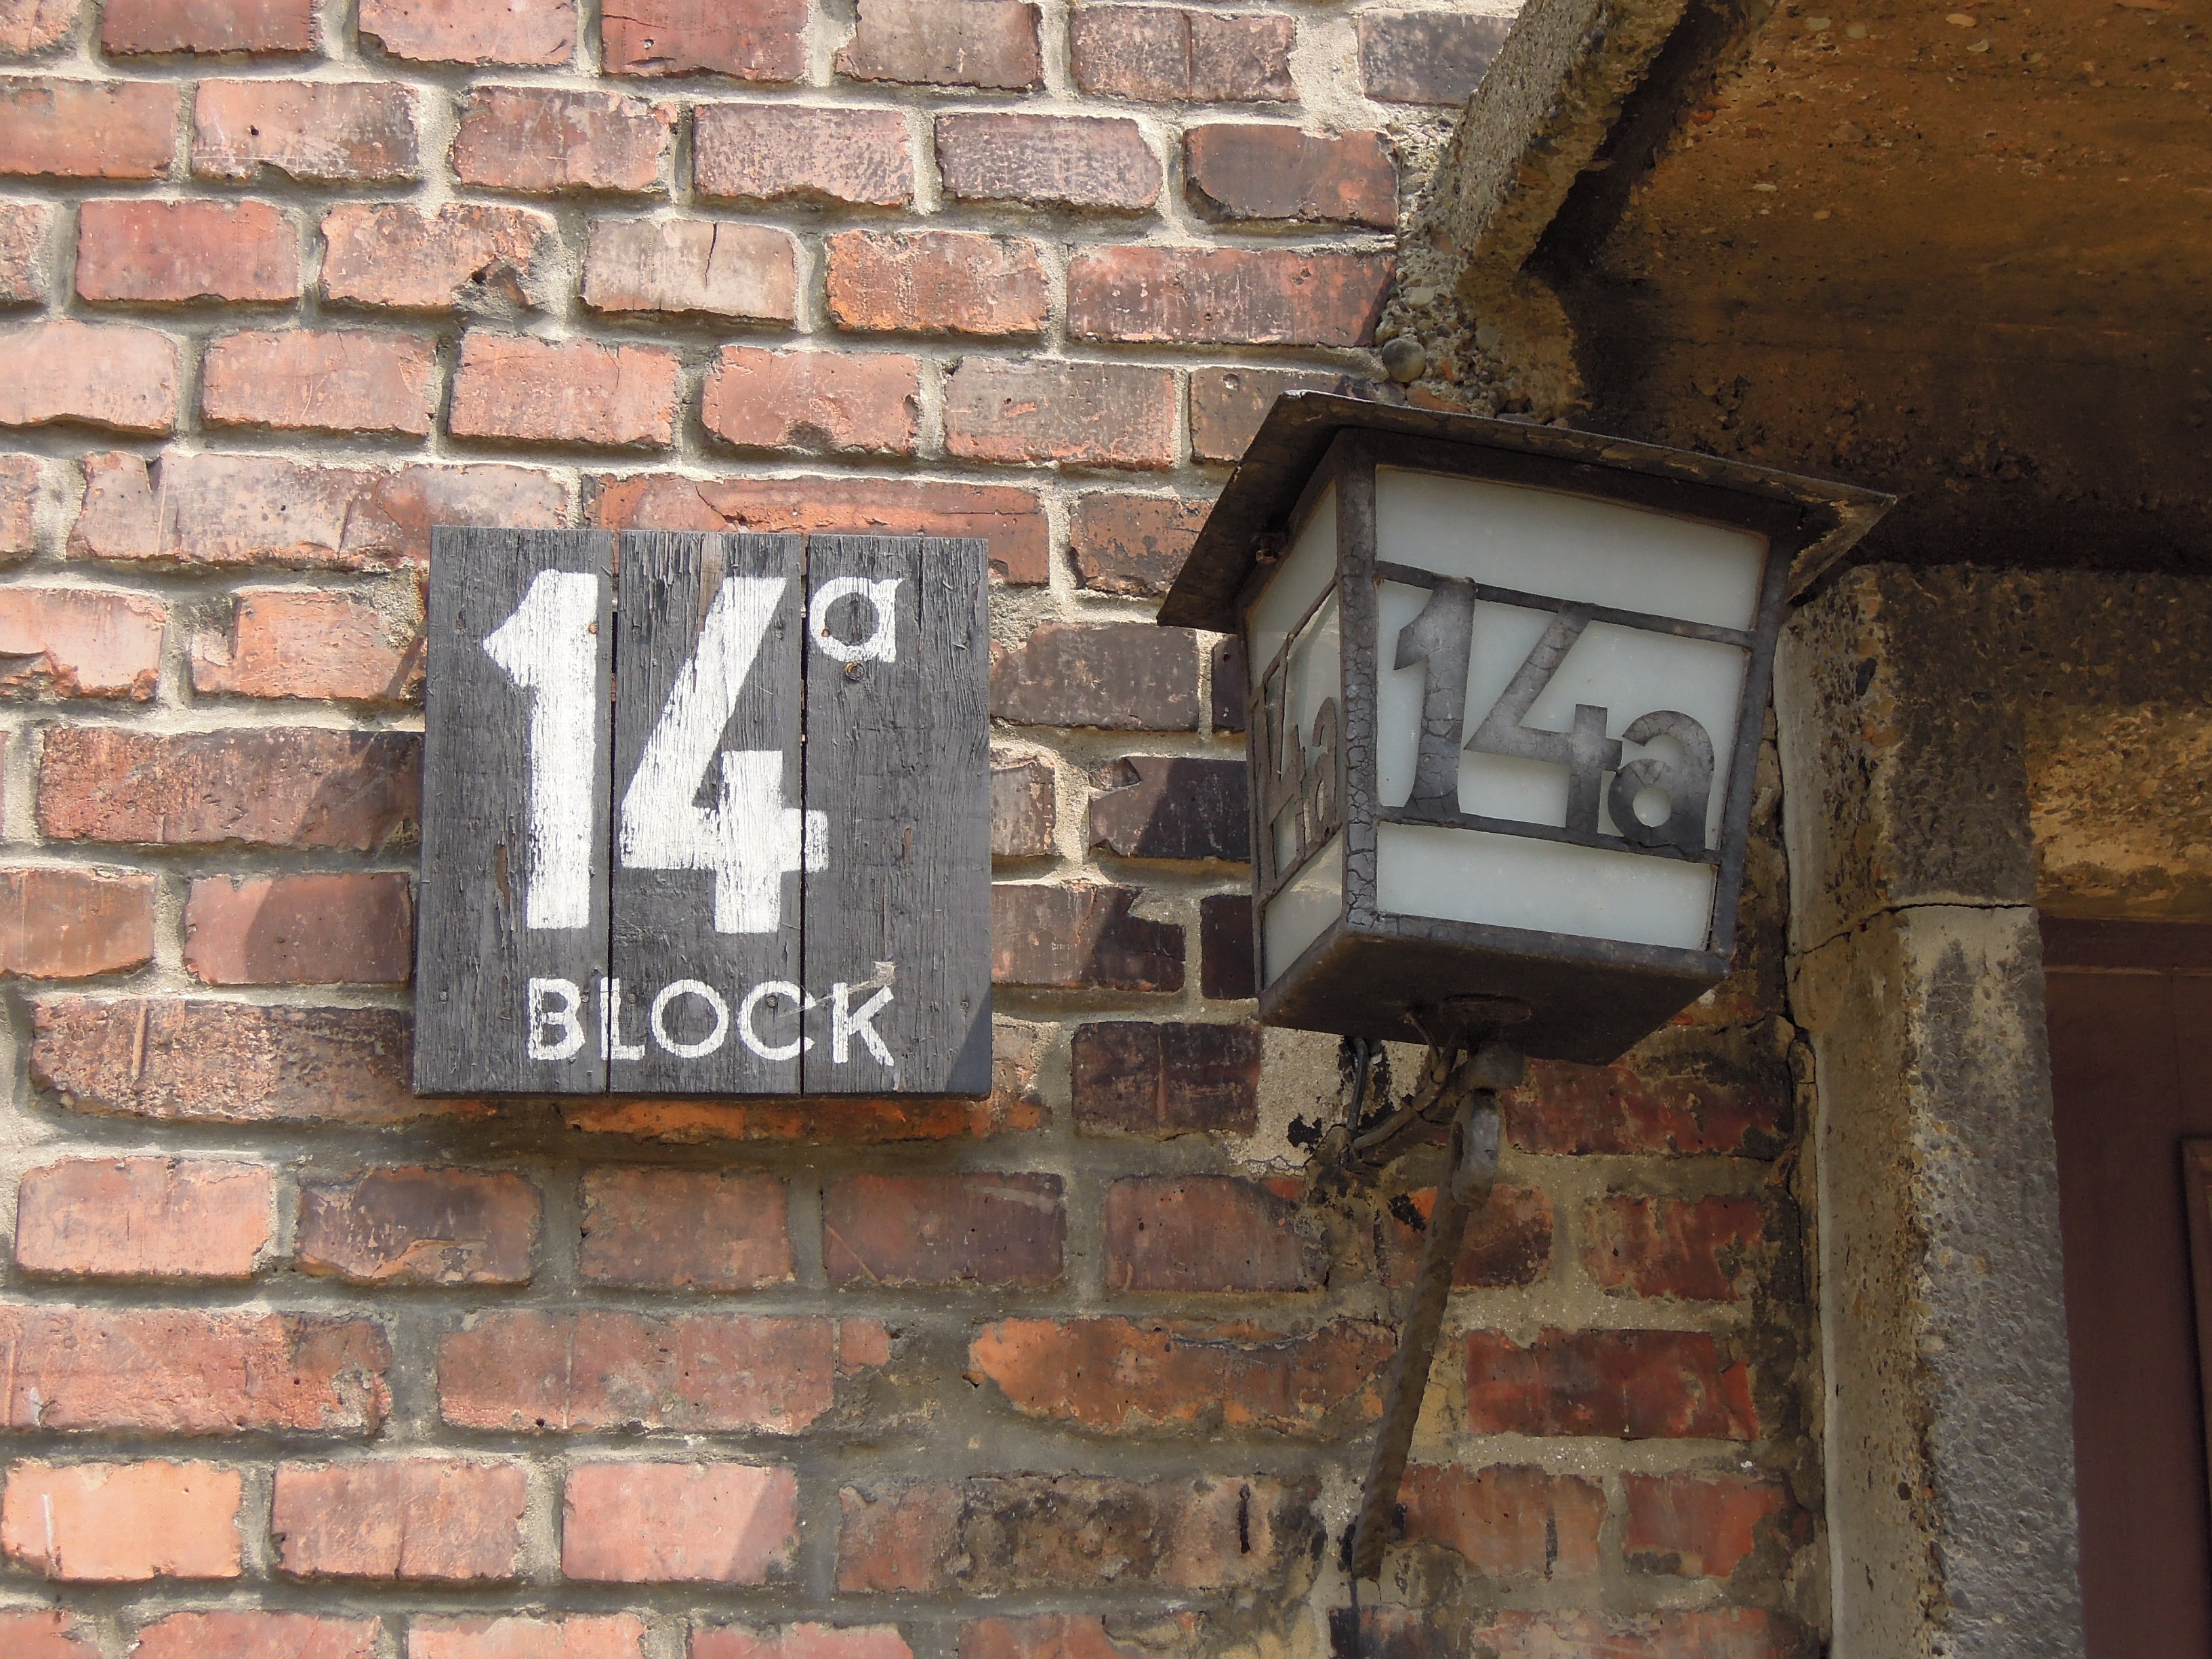
light, window, wall, death, brick, material, brick wall, prison, department, brickwork, world war, auschwitz, jewish, concentration camp, massacre, birkenau, the number